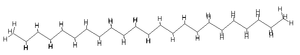
Tricosane
Le tricosane est un hydrocarbure linéaire de la famille des alcanes de formule brute C₂₃H₄₈. Il a une légère odeur de cire.